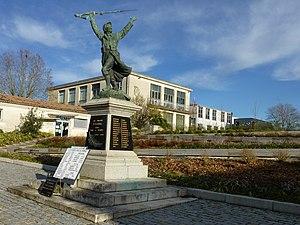
Eysines, Parvis de l'église
Eysines est une commune du Sud-Ouest de la France, située dans le département de la Gironde, en région Nouvelle-Aquitaine. Elle fait partie de l'agglomération nord-ouest de Bordeaux, de Bordeaux Métropole, du Parc intercommunal des Jalles et du syndicat mixte du Parc naturel régional du Médoc.